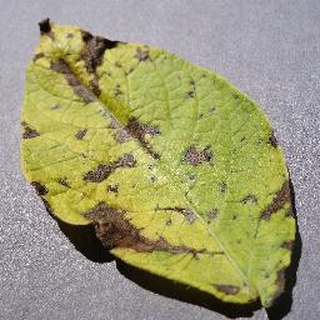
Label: potato_early_blight